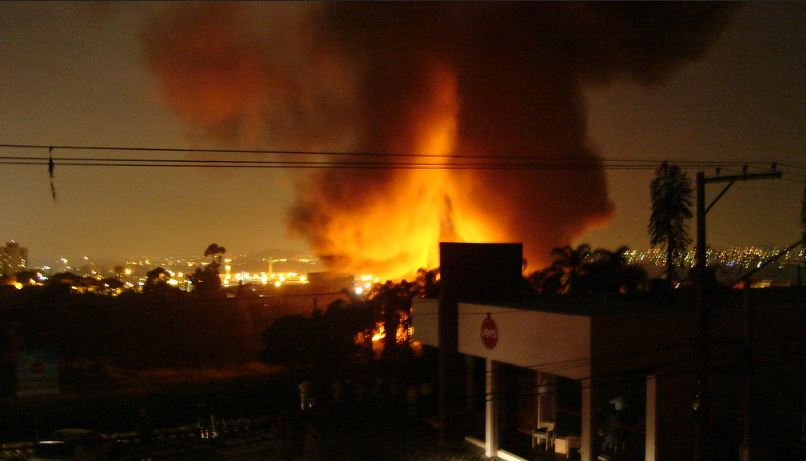
Fire: yes
Smoke: yes